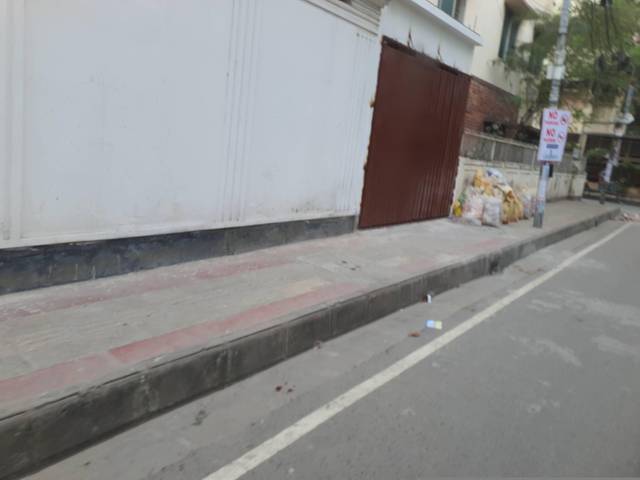
Region: Bangladesh
Coordinates: 23.756, 90.367